Mausoleum of Lanuéjols

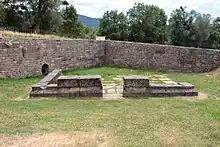
The monument located southwest of the mausoleum and designated as a ceremonial altar

""In honor and memory of Lucius Pomponius Bassulus and Lucius Pomponius Balbinus, most respectful sons, Lucius Iulius Bassianus, their father, and Pomponia Regola, their mother, built this monument, as well as the surrounding buildings, from foundation to completion and dedicated it (to their children).""